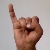
The image shows a hand gesture representing the letter 'I' in Indian Sign Language.